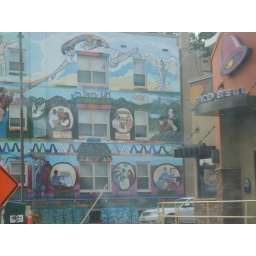
Interesting artwork on the wall of an apartment building in downtown Denver, CO. Taken Sunday, August 3rd, 2008.